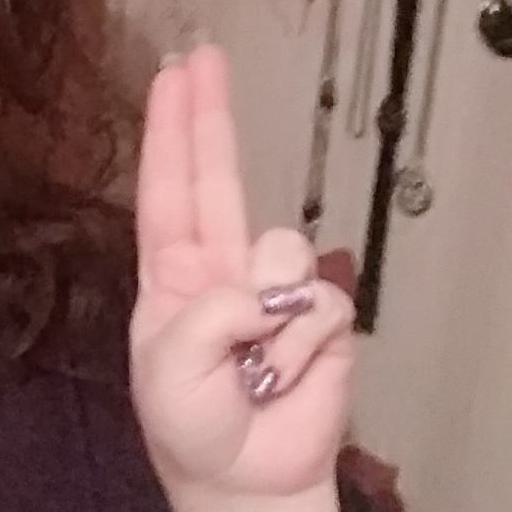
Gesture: two_up